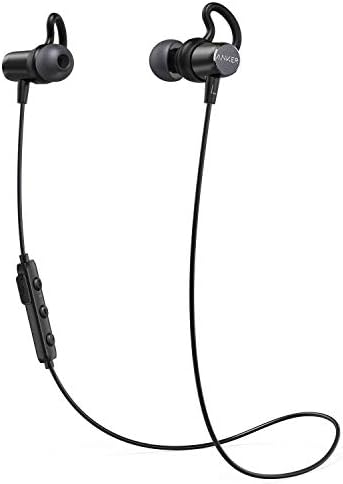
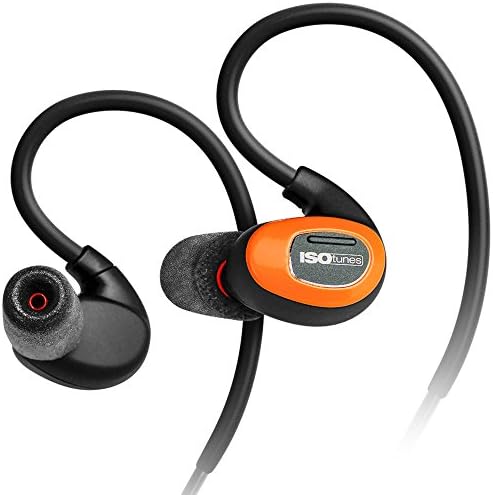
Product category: headphones
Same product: no